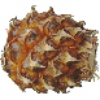
Label: pineapple_mini